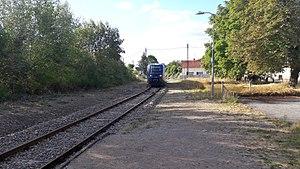
Approche de la gare de Lavaveix les mines, passage au PN 256, TER N°868 712 en provenance de Limoges Bénédictins et à destination de Felletin
La ligne de Busseau-sur-Creuse à Ussel est une ligne ferroviaire française à écartement standard et à voie unique, qui reliait la gare de Busseau-sur-Creuse et celle d'Ussel, en passant par Felletin. Aujourd'hui, seul le tronçon entre Busseau et Felletin est ouvert au trafic voyageurs. Entre Felletin et La Courtine la ligne a été déposée.